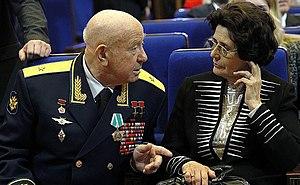
La Journée de la cosmonautique ou Journée des cosmonautes est une fête célébrée en Russie et dans quelques autres pays de l'ancienne URSS, le 12 avril. Cette fête célèbre le premier vol spatial habité effectué le 12 avril 1961 par le cosmonaute soviétique de 27 ans Youri Gagarine. Gagarine orbita autour de la Terre pendant 1 heure et 48 minutes à bord du vaisseau spatial Vostok 1. Par coïncidence c'est aussi l'anniversaire du lancement de la première navette spatiale américaine qui a eu lieu 20 ans après le vol historique de Vostok, le 12 avril 1981.
Alexeï Arkhipovitch Leonov, né le 30 mai 1934 à Listvianka et mort le 11 octobre 2019 à Moscou, est un cosmonaute soviétique.